Daniel Gottfried Schreber

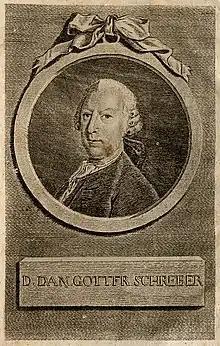

Daniel Gottfried Schreber (14 June 1708 – 29 March 1777) was a German cameralist, jurist and natural sciences scholar.